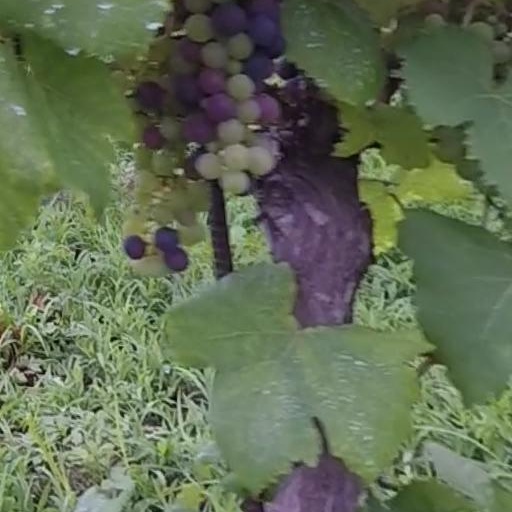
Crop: grape